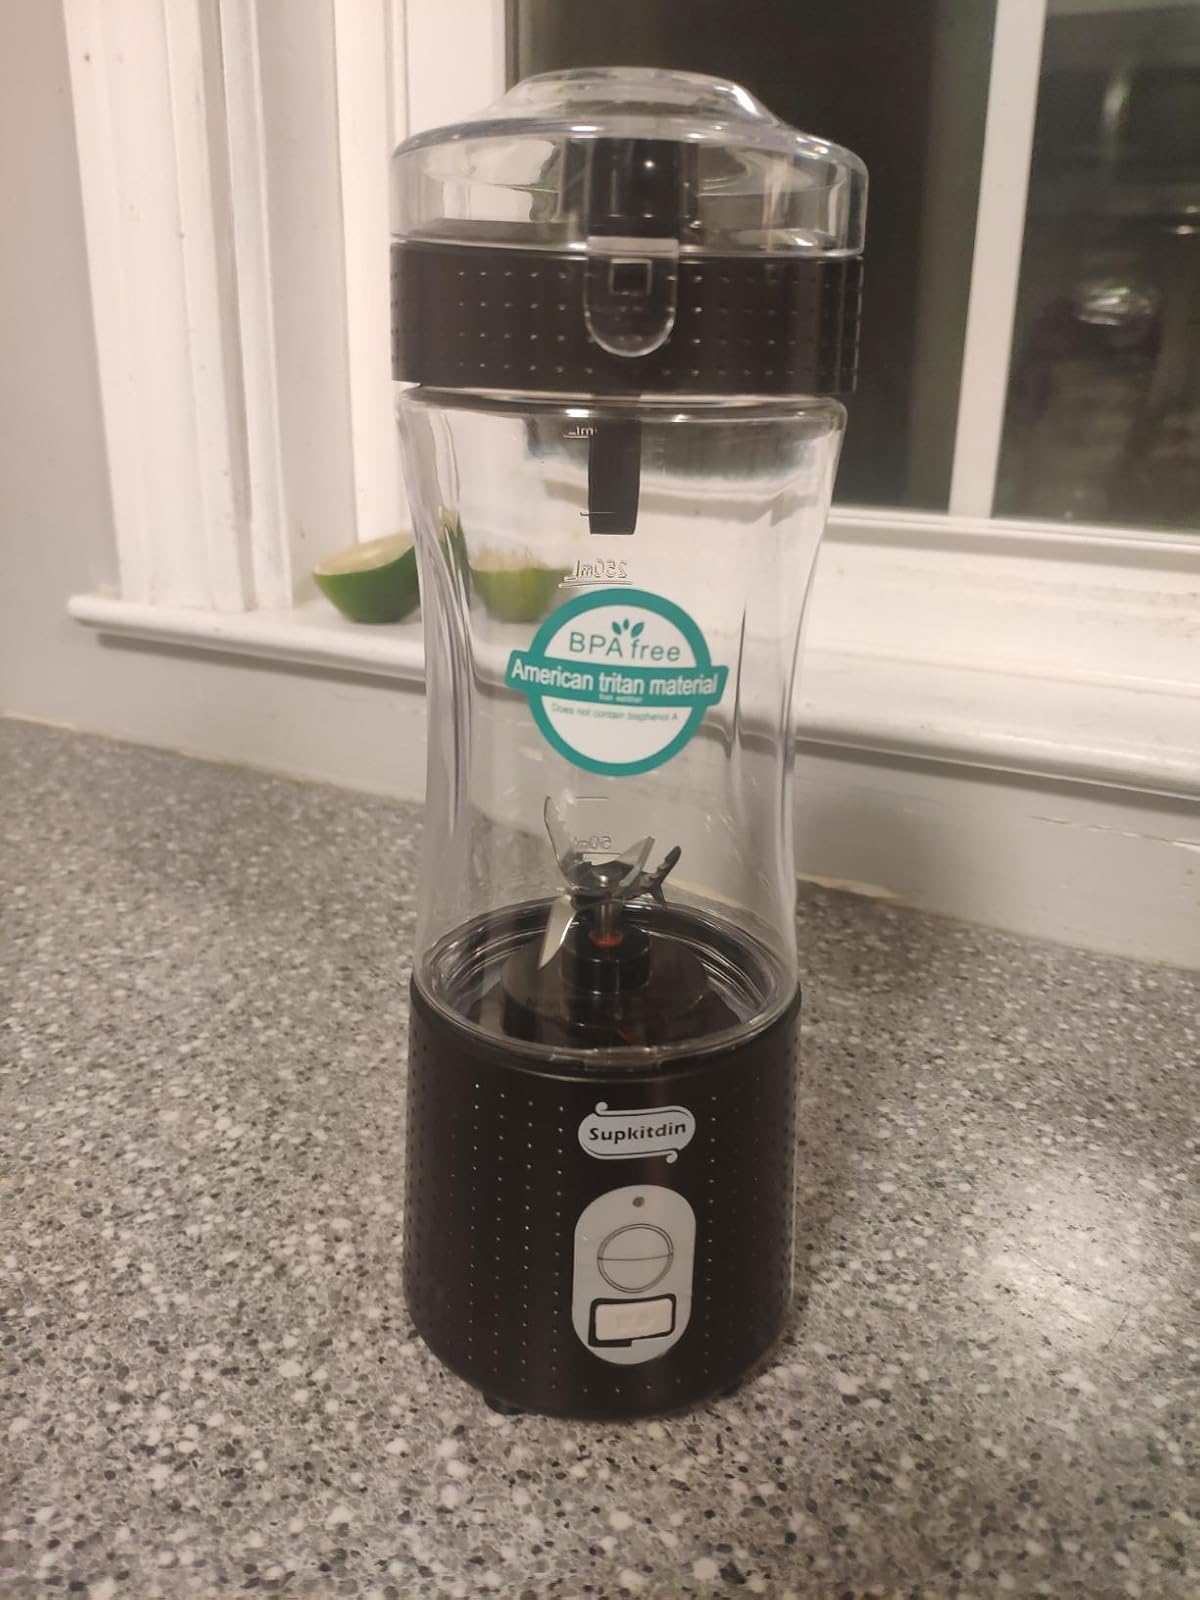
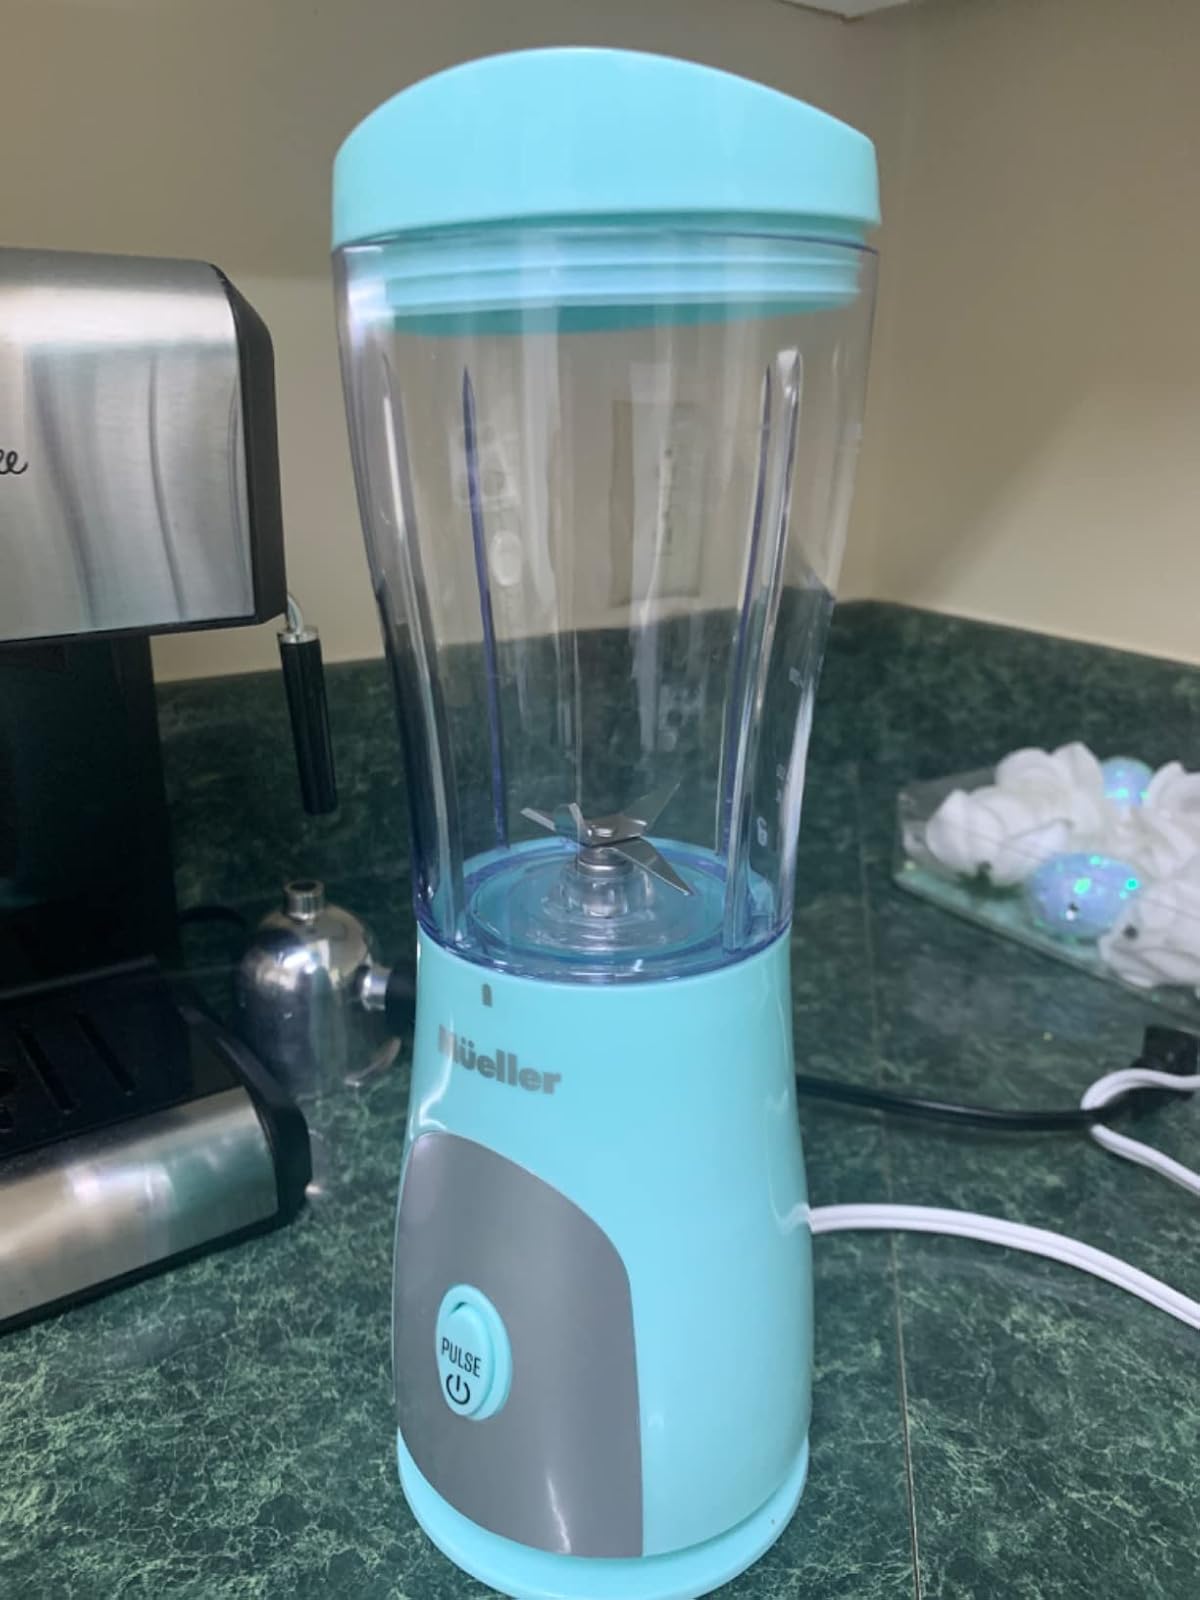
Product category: items_blender
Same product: no